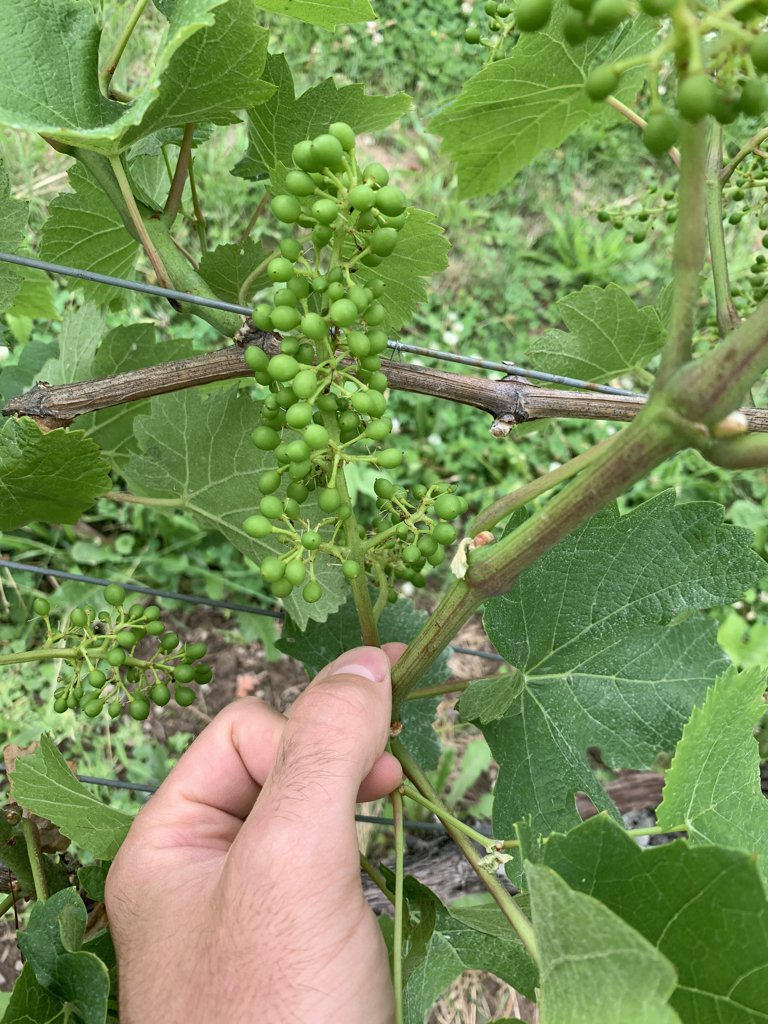
Berries visible: 198
Grape clusters: 5